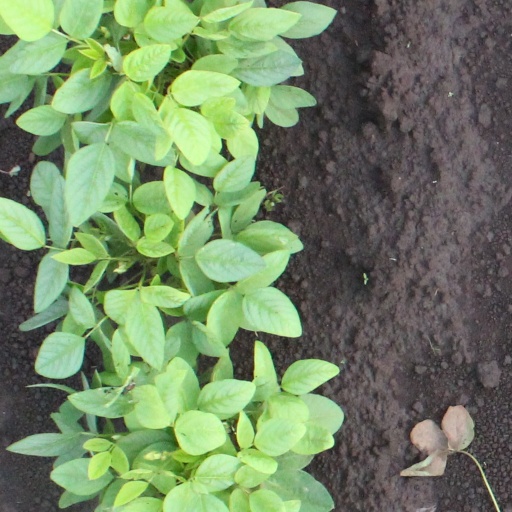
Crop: soybean